Matti Jaatinen

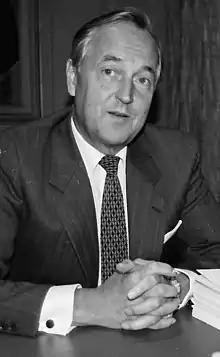
Matti jaatinen 1986

Matti Risto Väinö Jaatinen (15 April 1928x – 29 July 2005) was a Finnish politician. He was born in Vääri and was a Member of the Parliament of Finland from 1970 to 1984, representing the National Coalition Party. He served as the governor of Kymi Province from 1984 to 1993.